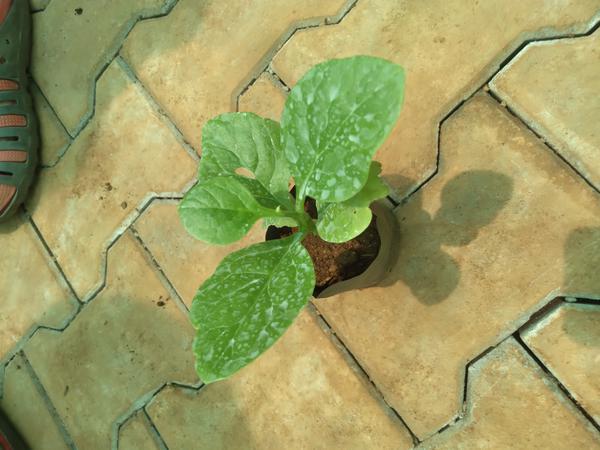
Plant: Basale